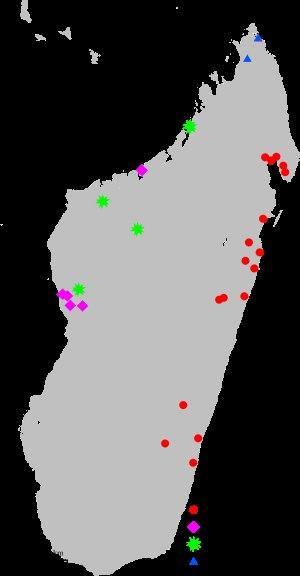
Chrysiridia rhipheus, parfois appelé Uranie de Madagascar et Uranie rhiphée en français, est une espèce de lépidoptères de la super-famille des Geometroidea, de la famille des Uraniidae et du genre Chrysiridia. Bien qu'appartenant à la super-famille des Geometroidea, composée majoritairement d'espèces nocturnes, il s'agit d'une espèce diurne. Ce lépidoptère est l'une des deux seules espèces du genre Chrysiridia avec Chrysiridia croesus, très proche physiquement. Chrysiridia rhipheus est considéré comme l'un des plus beaux papillons du monde. Ce papillon se distingue par ses couleurs vives et iridescentes et ses nombreuses queues qui rappellent les espèces du genre Papilio avec lesquelles il n'a pourtant aucun lien phylogénétique. Ses couleurs sont aposématiques et préviennent les prédateurs de sa toxicité.